Ermengol IX

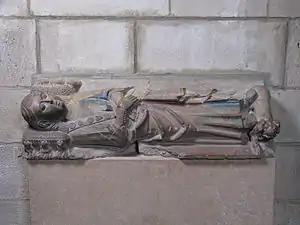
Tomb effigy in "The Cloisters".

Ermengol IX (1243) was a medieval Catalan nobleman. After his father's death in 1243, the eight-year-old boy succeeded as Count of Urgell. However, he, too died during the same year, a situation in which he was the only Count of Urgell to die during his early years. The son of Ponce I of Urgell and María Girón, he was buried in the .